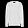
Label: Pullover